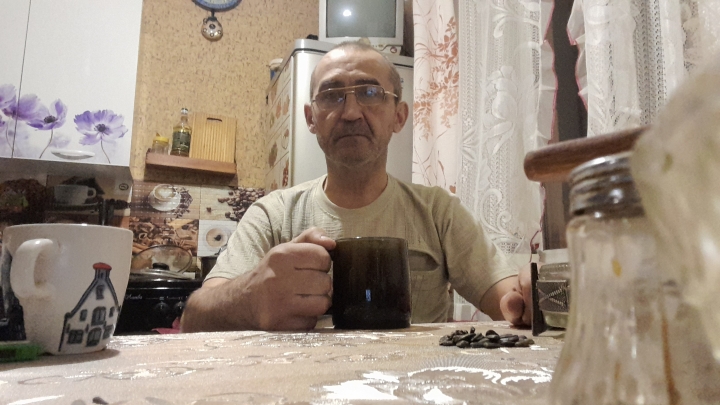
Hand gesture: no_gesture